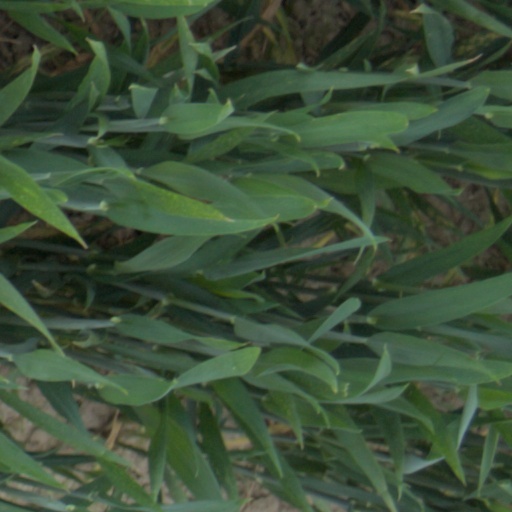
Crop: wheat